Tas-Silġ

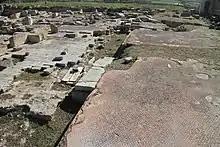
Remains of the Byzantine basilica at Tas-Silġ.

Large water storage areas under Tas-Silġ were recently found and mapped, and they probably date to the Punic or Roman eras.